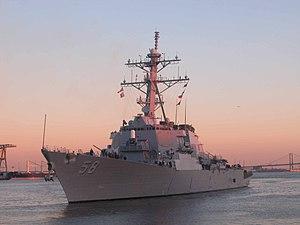
L’USS Laboon (DDG-58) est un destroyer américain de la classe Arleigh Burke. Commissionné en 1995 et toujours en service en 2014, il a été construit au chantier naval Bath Iron Works dans l'État du Maine et son port d’attache est la base navale de Norfolk dans l'État de Virginie. Il est nommé d'après John Francis Laboon, un officier de l'United States Navy pendant la Seconde Guerre mondiale.